Laurie Blakeman

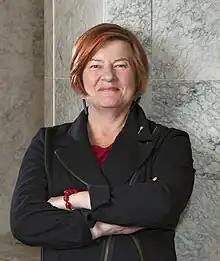

Laurie Blakeman (born May 23, 1958) is a Canadian politician, who represented the electoral district of Edmonton-Centre in the Legislative Assembly of Alberta. She is a member of the Alberta Liberal Party, and was first elected in the 1997 election.